Carterton, Oxfordshire

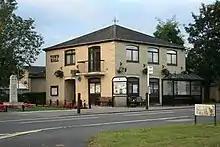
Carterton Town Hall

In the late 1960s a new police station was built on Burford Road for a staff of eight, together with six police houses, and the original police house was demolished. A war memorial erected at the crossroads about 1920 was moved to the new town hall on Alvescot Road which was completed in 1983. A reading room mentioned in 1917 was succeeded by a small library also in part of the former Emporium. Refreshment rooms were mentioned in 1924, the Beehive Hotel on Burford Road was opened in 1932, and the Golden Eagle (renamed the Olde Aviator in 1996) was opened in the former Emporium in 1954.